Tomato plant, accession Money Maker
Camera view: bottom (45 deg); turntable rotation: 330 degrees
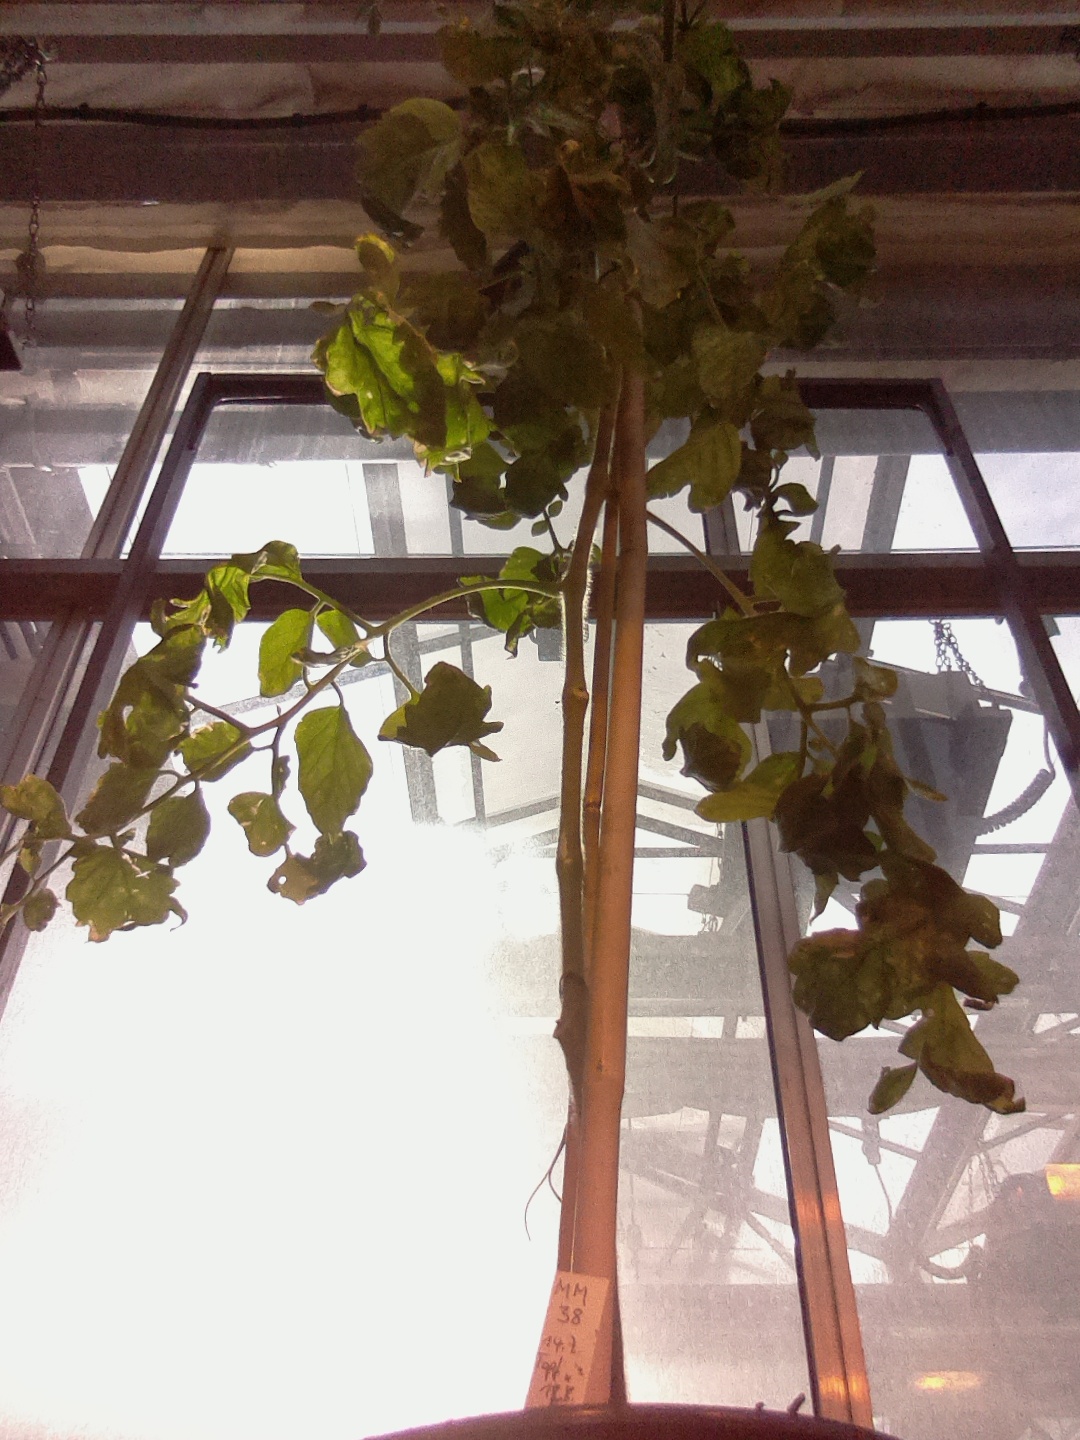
BBCH growth stage 77: 70%-80% of final fruit size